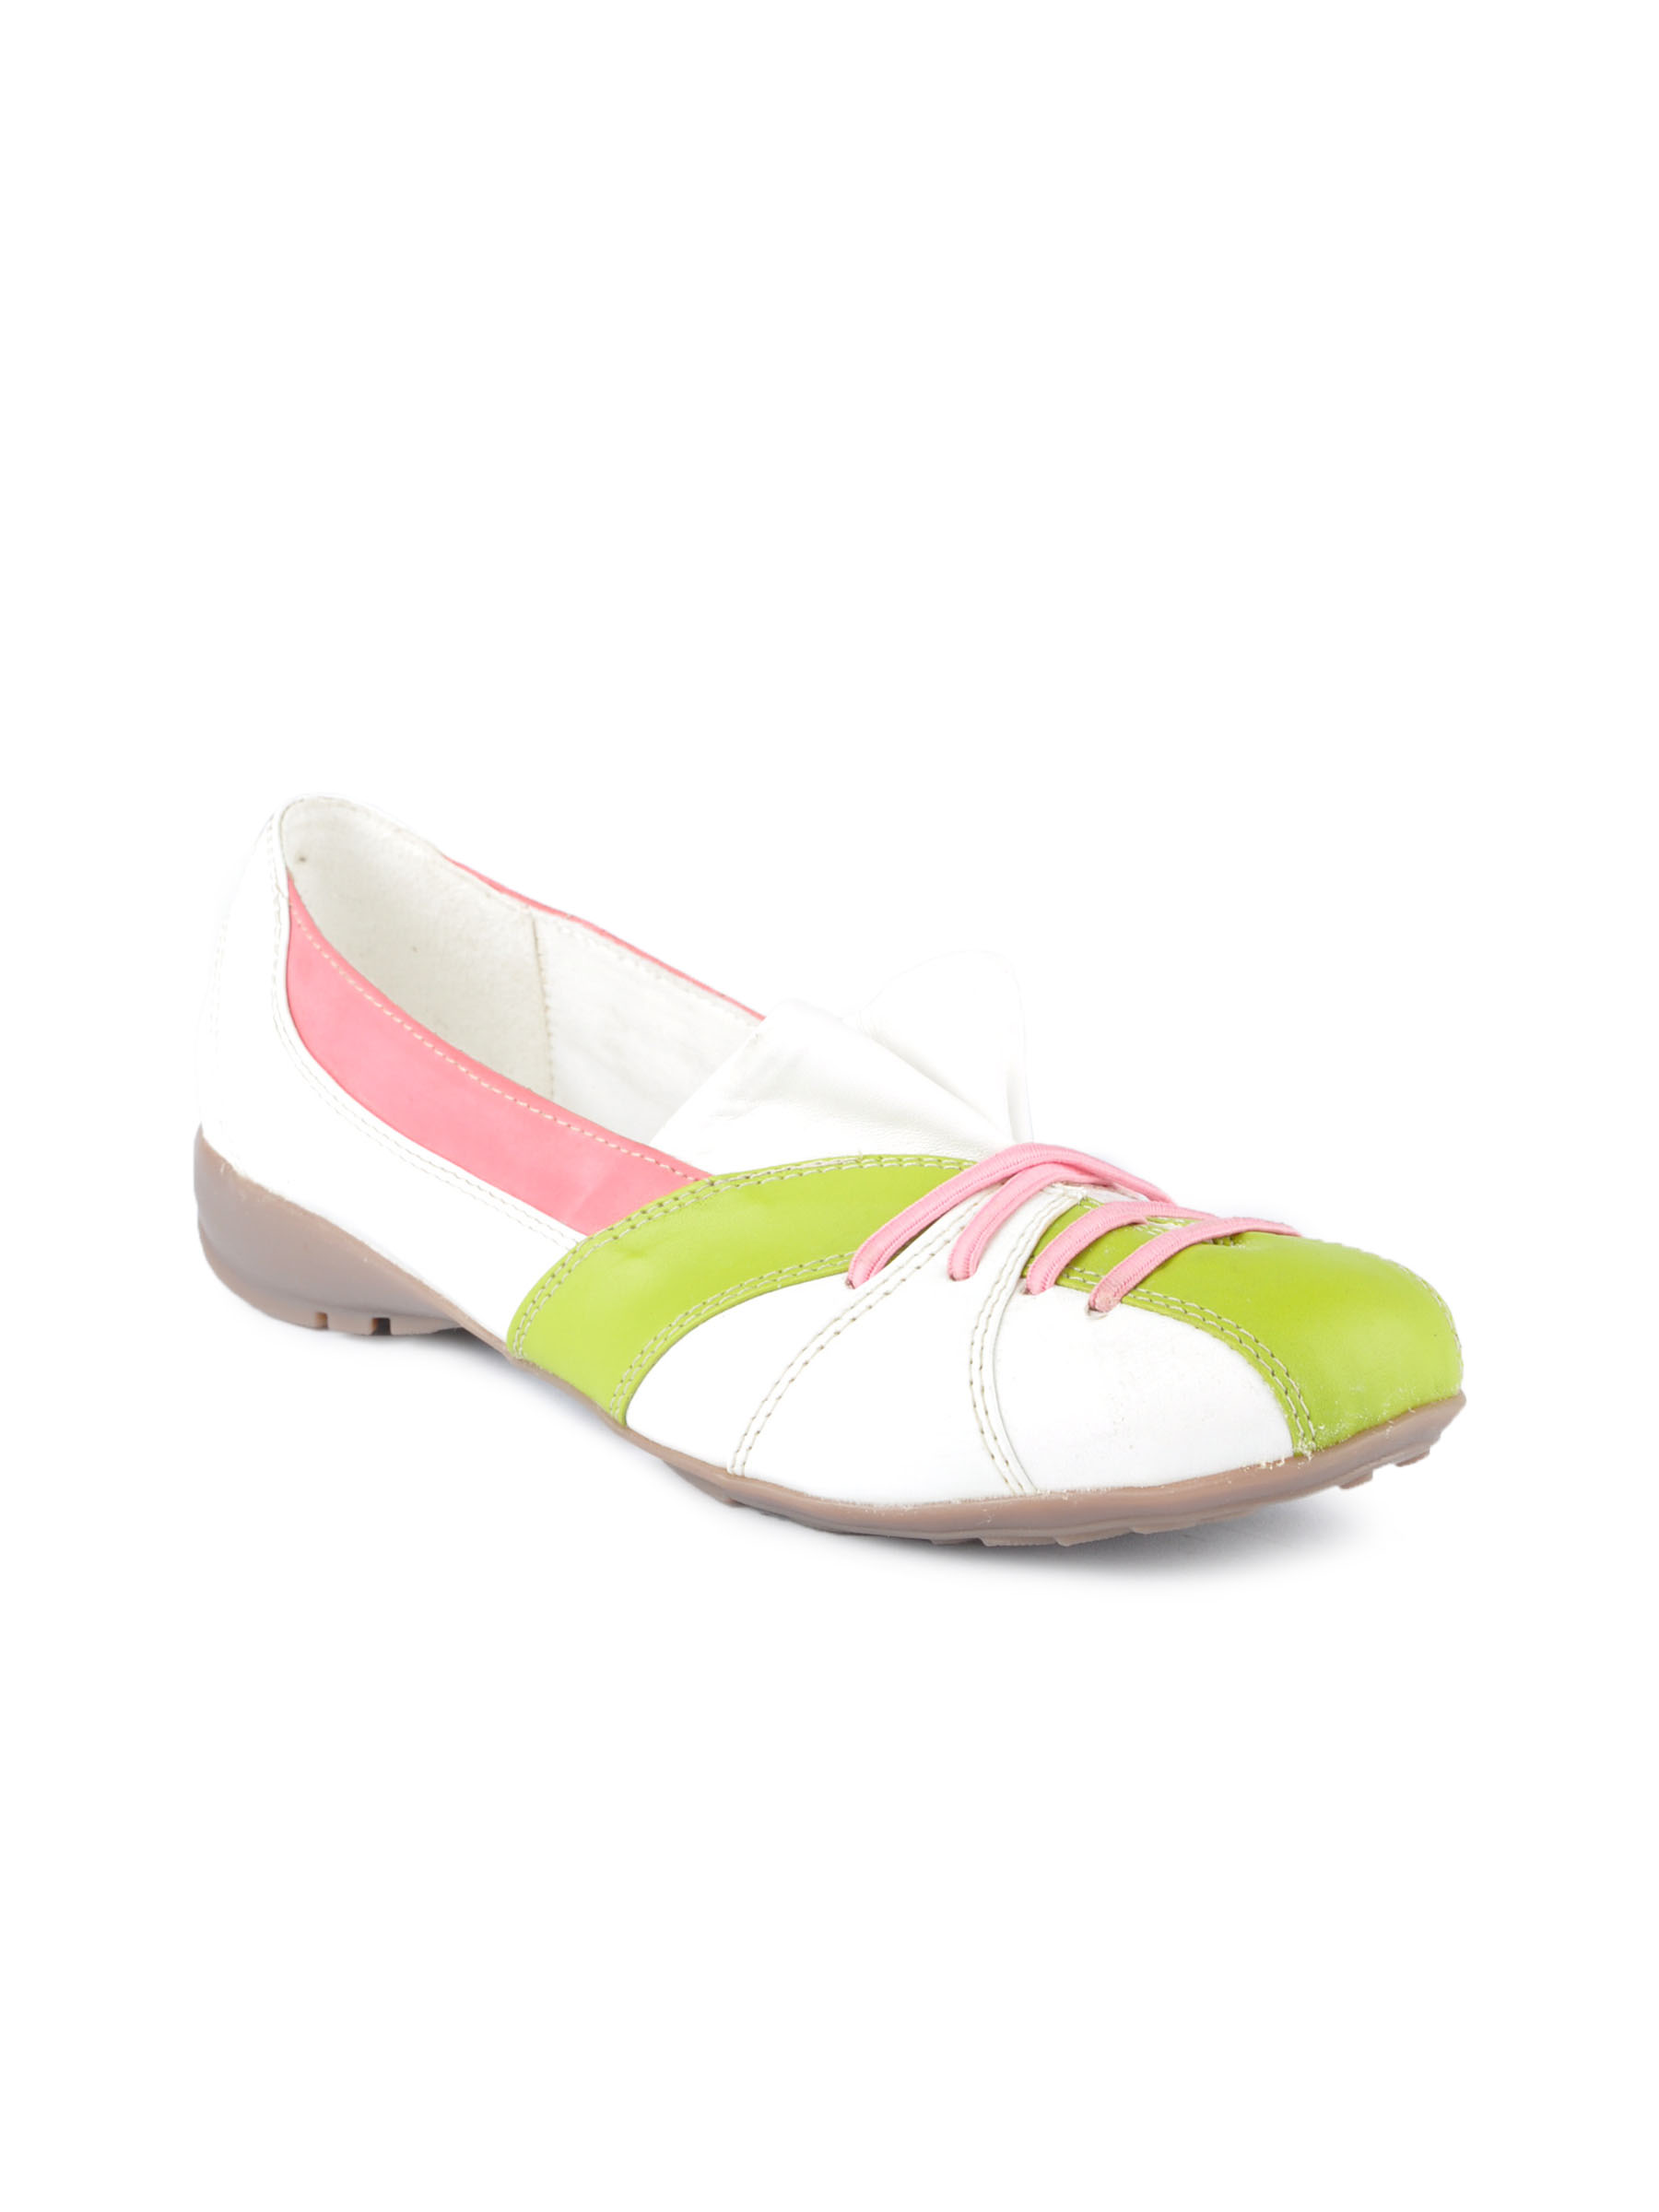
Catwalk Women Lifestyle White Casual Shoes
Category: Footwear / Shoes / Casual Shoes
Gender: Women
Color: White
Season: Winter 2015
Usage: Casual